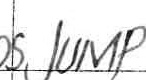
Label: jump